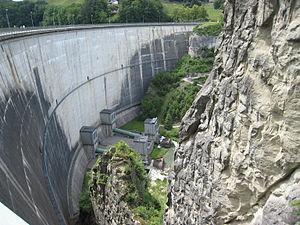
Le barrage de Rossens, construit entre 1945 et 1948, retient le lac de la Gruyère dans le canton de Fribourg en Suisse.